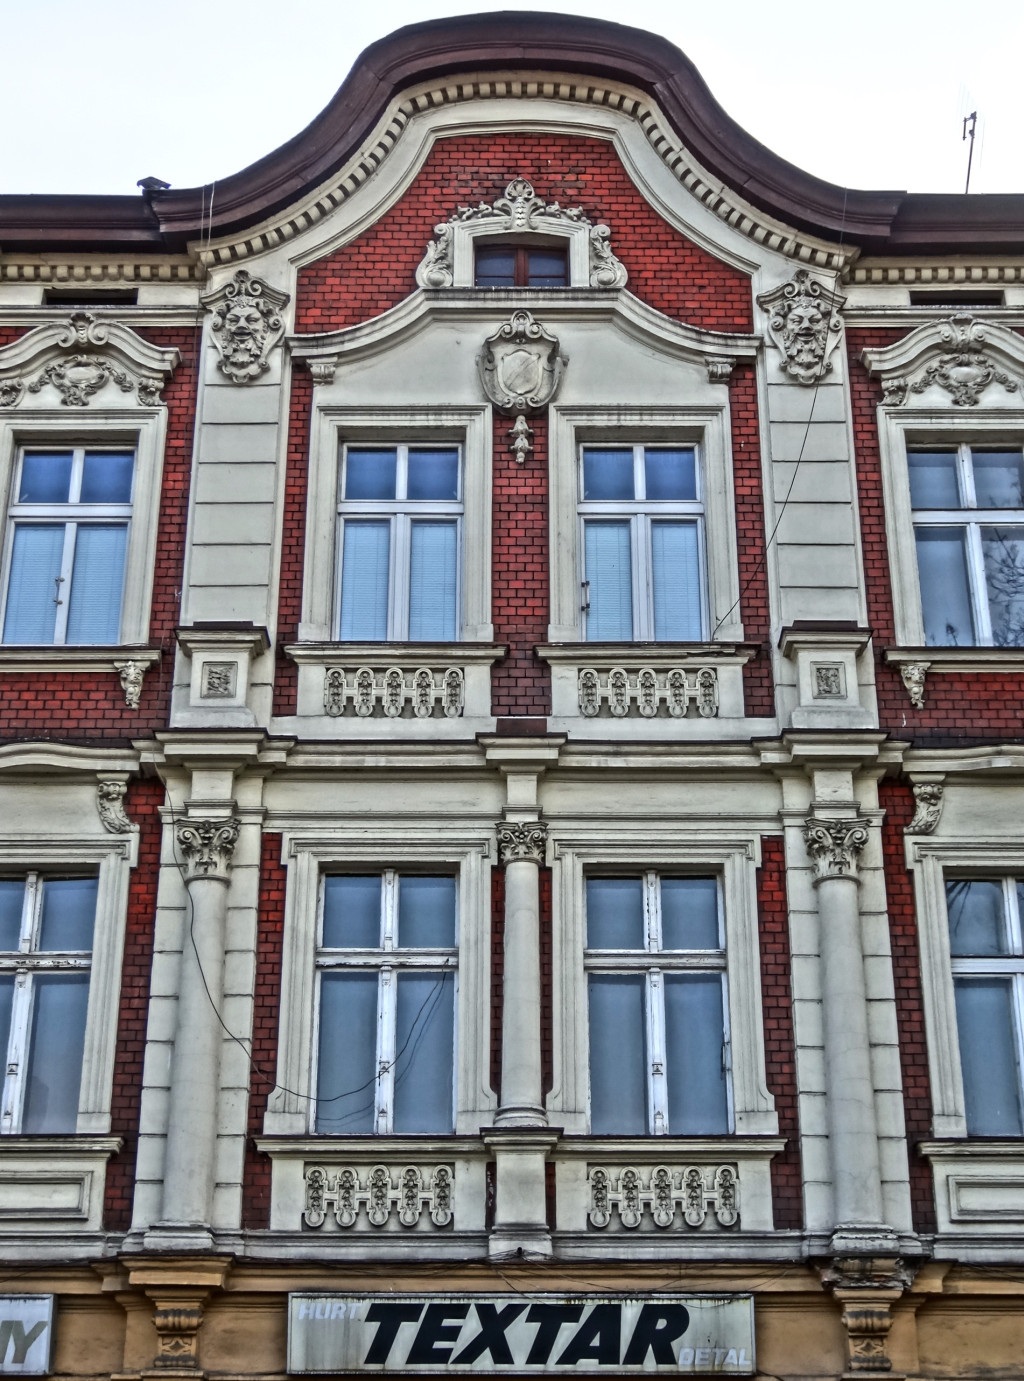
architecture, house, window, building, palace, landmark, facade, exterior, windows, poland, classical architecture, bydgoszcz